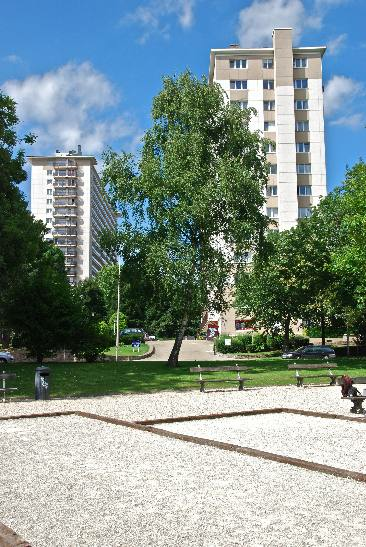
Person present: No